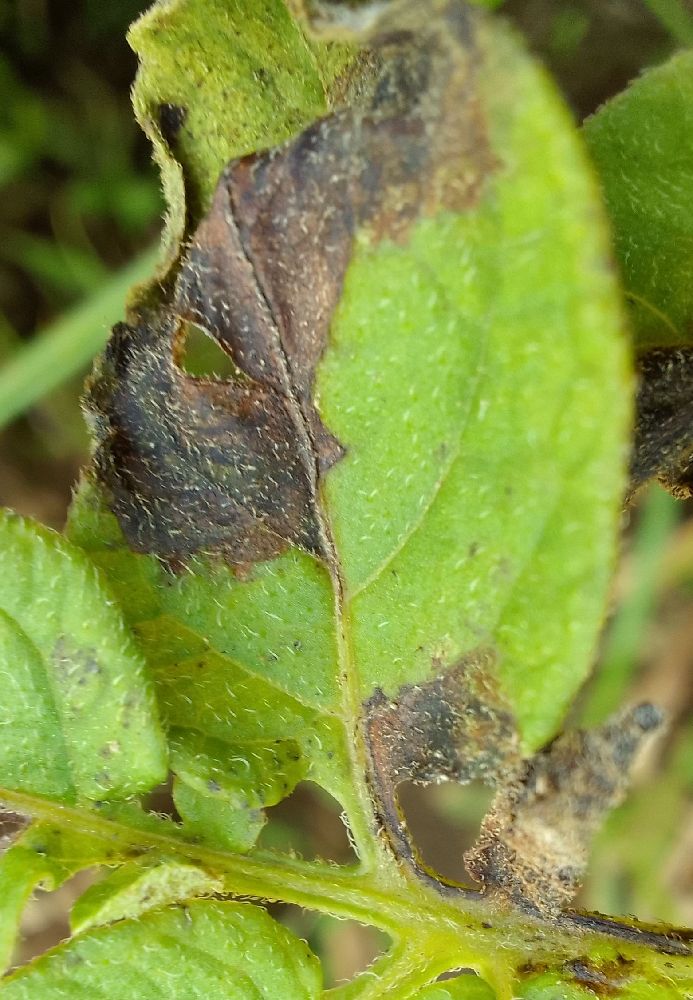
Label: Late blight